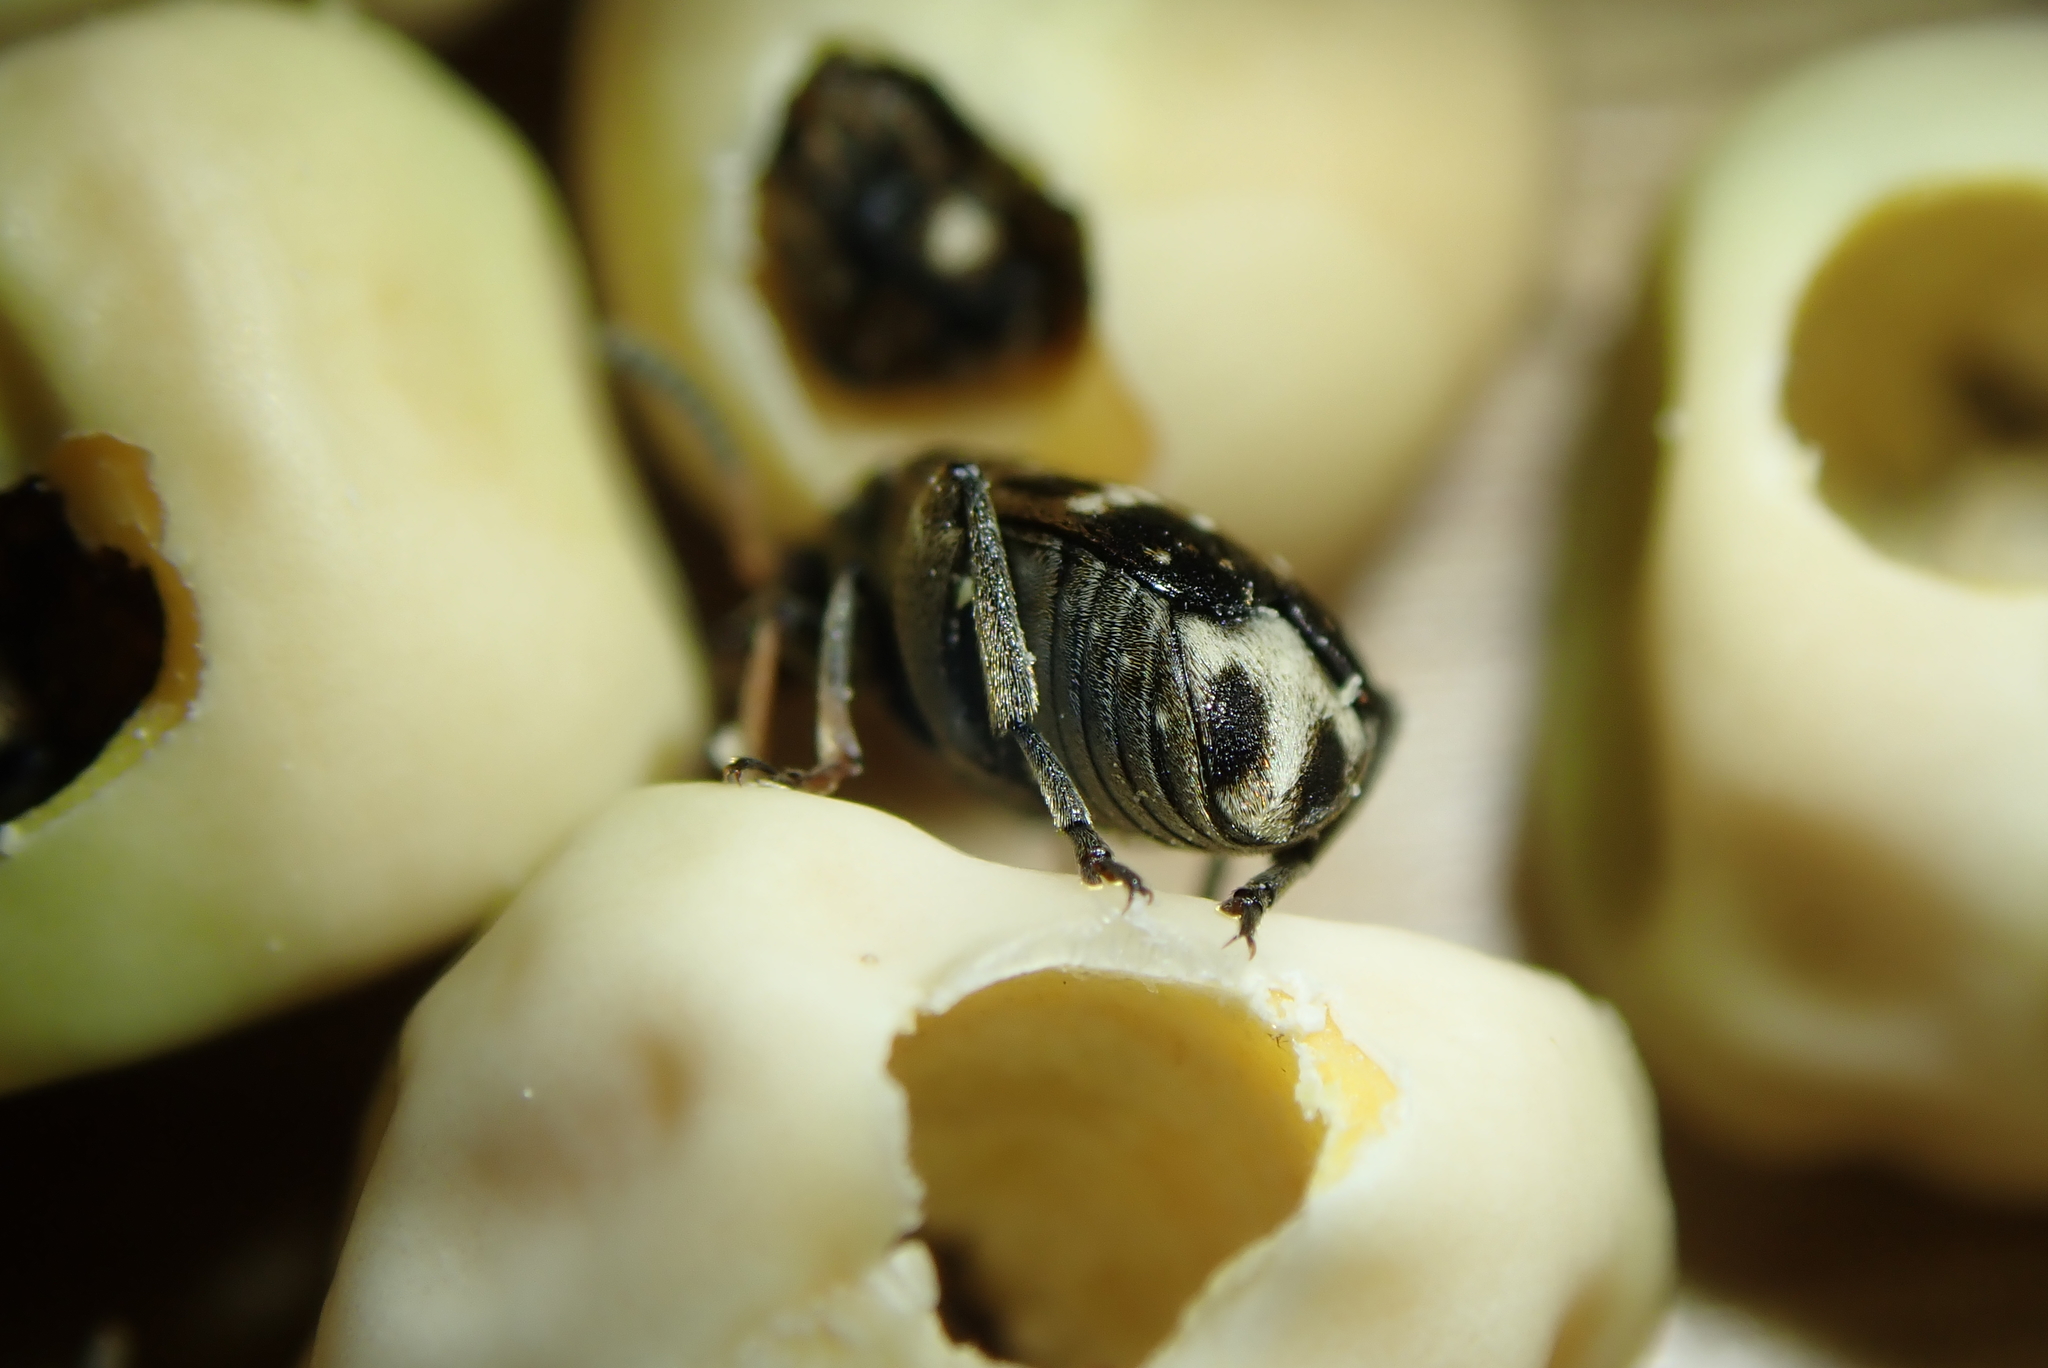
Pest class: pea_weevil